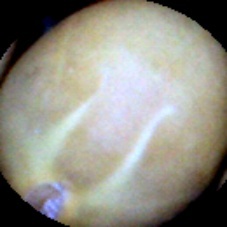
Label: Intact